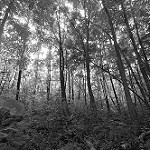
Label: B & W